Ronnie James Dio

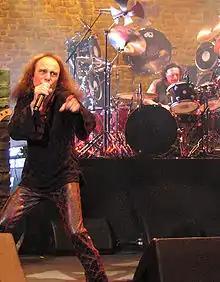
Dio and drummer Vinny Appice performing with Heaven & Hell in Katowice, Poland, in June 2007

Dio married his first wife Loretta Berardi (born 1941) in 1963. They adopted a son but divorced in 1972.